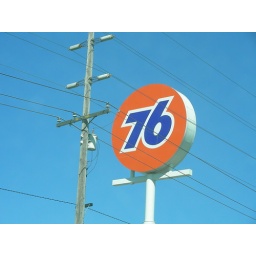
A historic orange Union 76 sign in San Diego.